Production of Ben-Hur (1959 film)

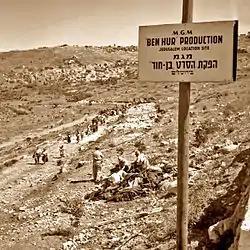
"Ben-Hur" filming site near Lifta, intended to be Jerusalem

Metro-Goldwyn-Mayer (MGM) originally announced a remake of the 1925 silent film "Ben-Hur" in December 1952, ostensibly as a way to spend its Italian assets. Stewart Granger and Robert Taylor were reported to be in the running for the lead. Nine months later, MGM announced it would make the film in CinemaScope, with shooting beginning in 1954. In November 1953, MGM announced it had assigned producer Sam Zimbalist to the picture and hired screenwriter Karl Tunberg to write it. Zimbalist was chosen because he had produced MGM's Best Picture-nominated Christians-and-lions epic "Quo Vadis" in 1951. The studio then announced in July 1954 that production would start in March 1955 with 42 speaking parts and 97 sets. MGM said Sidney Franklin would direct, that the script by Tunberg was finished, that shooting would occur in Rome and in Spain, and that Marlon Brando was up for the lead. In September 1955, Zimbalist, who continued to claim that Tunberg's script was complete, announced that a $7 million, six-to-seven month production would begin in April 1956 in either Israel or Egypt in MGM's new 65mm widescreen process. MGM, however, suspended production in early 1956.